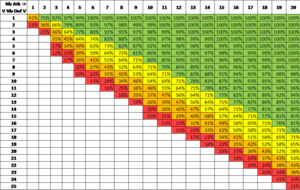
Tableau de calculs de probabilité de victoire de X attaquants contre Y défenseurs. En rouge sont indiqués les valeurs inférieures à 25%
Risk est un jeu de société créé par Albert Lamorisse et initialement édité par Miro Company sous le nom La Conquête du Monde. Il est aujourd'hui édité par Parker, une société du groupe Hasbro.